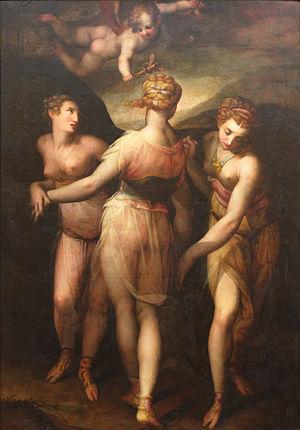
Dans la mythologie grecque, les Charites, assimilées aux Grâces par les Romains, sont des déesses personnifiant la vie dans toute sa plénitude, et plus spécifiquement la séduction, la beauté, la nature, la créativité humaine et la fécondité. Selon Hésiode et Pindare, elles sont les filles de Zeus et d'Eurynomé. Certaines traditions tardives en font plutôt les filles d'Hélios et d'Églé, ou de Dionysos et d'Aphrodite.
Giovanni Battista Naldini est un peintre italien du XVIᵉ siècle, dont l'œuvre se rattache à la période du maniérisme tardif à Florence.